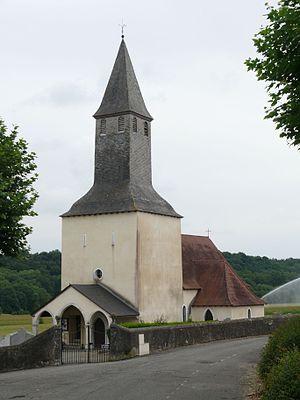
L'église Sainte-Quitterie d'Uzan (Pyrénées-Atlantiques, France).
Uzan est une commune française du Béarn, située dans le département des Pyrénées-Atlantiques, en région Nouvelle-Aquitaine.